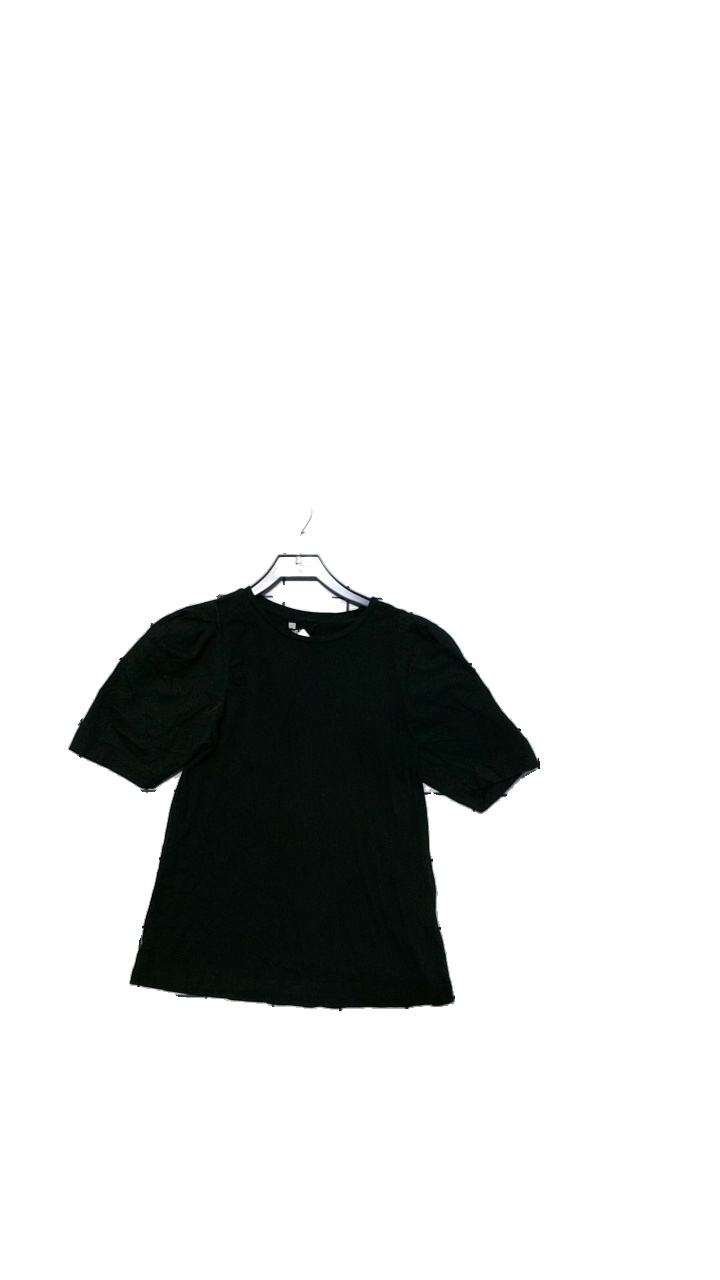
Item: T-shirt (Ladies)
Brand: Only
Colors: Black
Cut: Regular
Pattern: Other
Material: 100%Cotton
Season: All
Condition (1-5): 4
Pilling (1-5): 4
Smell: Minor
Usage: Reuse
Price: <50